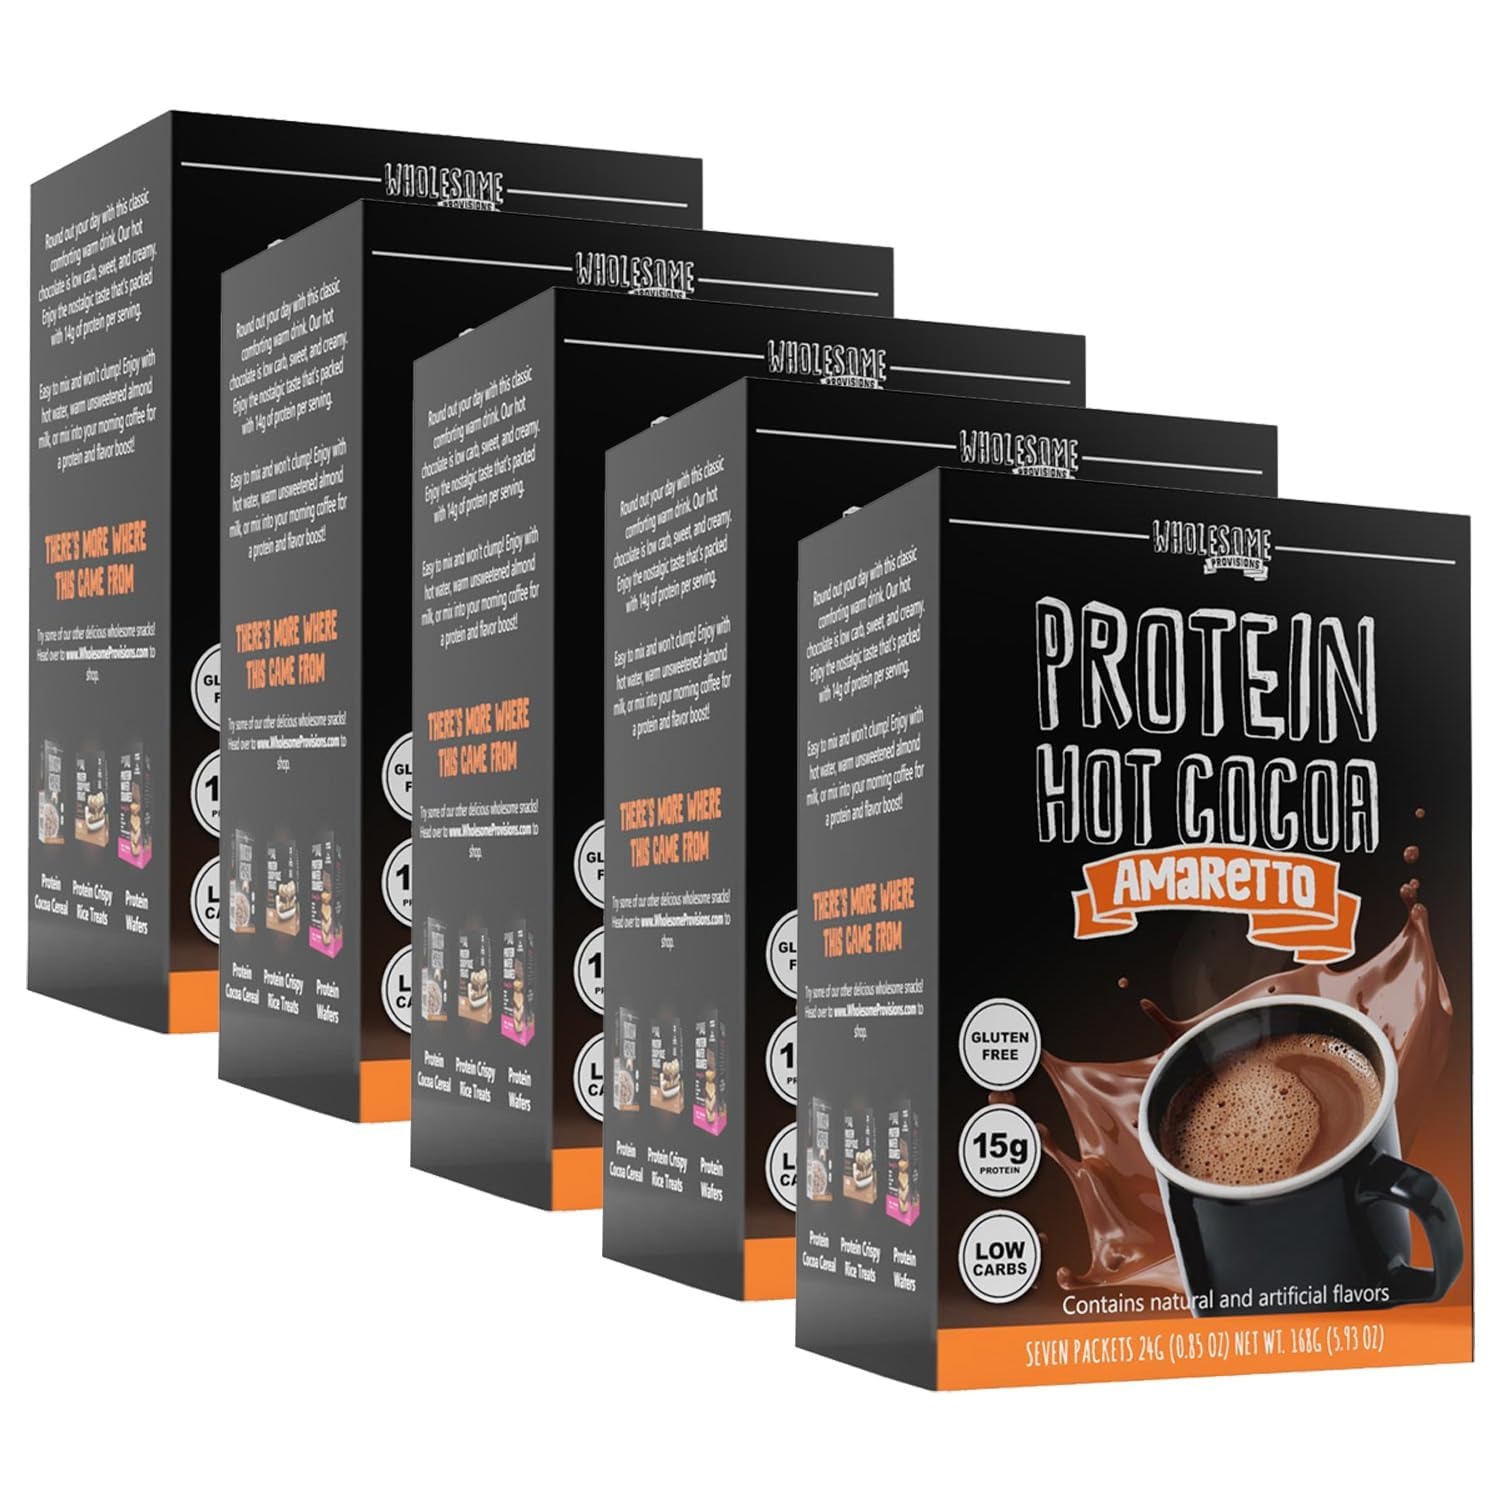
Item Name: Protein Hot Chocolate, High Protein 14g-15g, Low Carb 4g-5 Net Carbs, Low in Sugar 2g, Low Calories - Keto-Friendly, Gluten-Free Cocoa Mix - 7 On-the-Go Packets - Made in USA by Wholesome Provisions
Bullet Point 1: 5 (5.98oz) Boxes Of High Protein Cocoa: Each serving delivers 14g-15g of premium protein (depending on flavor) to support your pre and post work outs and to help increase your protein intake goals.
Bullet Point 2: Low Carb, Keto-Friendly, and Gluten Free: With only 4g-5g of net carbs per serving (depending on flavor), it’s ideal for low-carb and keto diets.
Bullet Point 3: Low in Sugar: Contains just 2g of sugar per serving for a guilt-free indulgence.
Bullet Point 4: Low Calorie: Only 80 calories per serving, fitting easily into your daily calorie allowance.
Bullet Point 5: Made in the USA: Proudly manufactured in the USA with the highest quality standards.
Bullet Point 6: Convenient Individual Packets: Each box includes 7 easy-to-use packets, perfect for on-the-go enjoyment.
Bullet Point 7: Easy to Prepare: Just add hot water, milk, or a milk substitute for an instant, smooth, and delicious drink.
Bullet Point 8: Versatile: Mixes well with coffee, smoothies, and shakes for a delightful cocoa twist.
Bullet Point 9: Rich & Comforting Taste: Enjoy the nostalgic, rich flavor of mint, cinnamon, or amaretto hot chocolate without compromising your health goals.
Bullet Point 10: Other flavors available: Search for Wholesome Provisions for other flavors such as classic, mini marshmallows, and our variety pack that includes multiple flavors!
Value: 5.8
Unit: Ounce

Price: 69.95